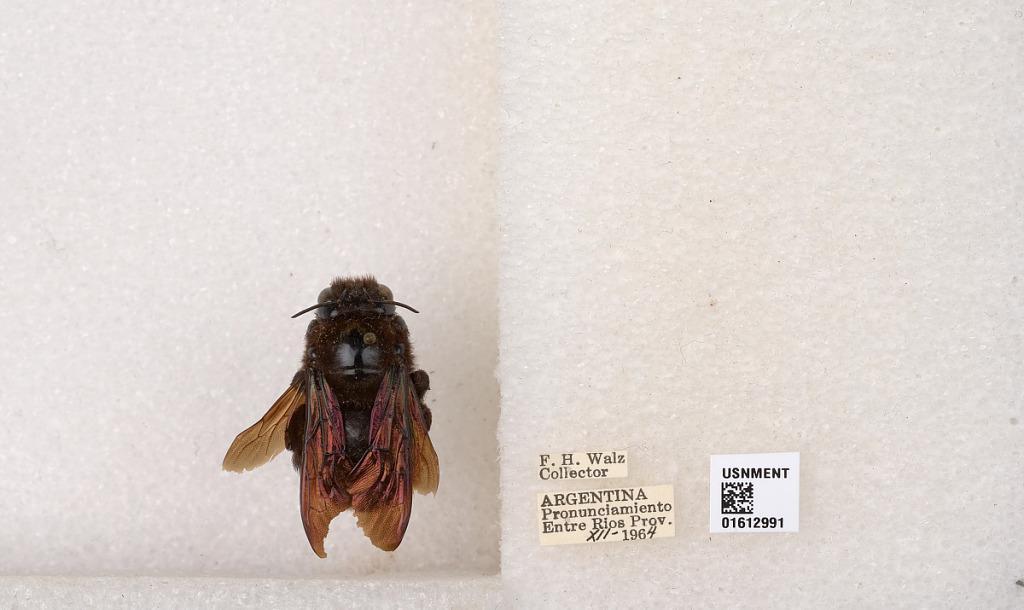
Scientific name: Xylocopa (Neoxylocopa) augusti Lepeletier
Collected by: F. Walz
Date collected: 1964-12-1
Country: Argentina
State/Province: Entre Rios
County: Departamento de Uruguay
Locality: Pronunciamiento
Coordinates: -32.3452, -58.4404